Answer in natural language. Is wooden dining table to the left of swivel office chair with adjustable armrests? Choose between the following options: yes or no
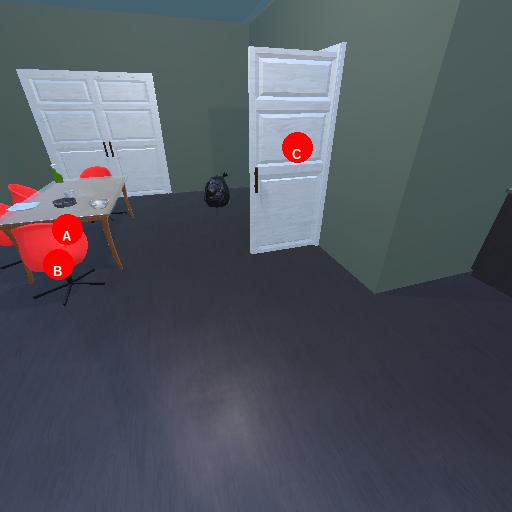
<answer>yes</answer>